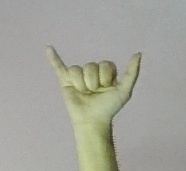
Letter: ya